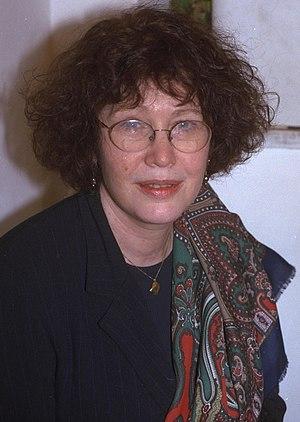
Dalia Ravikovitch est une poétesse lyrique et traductrice israélienne, née le 17 novembre 1936 à Ramat Gan en Palestine sous mandat britannique et morte le 31 août 2005, à Tel Aviv, en Israël.